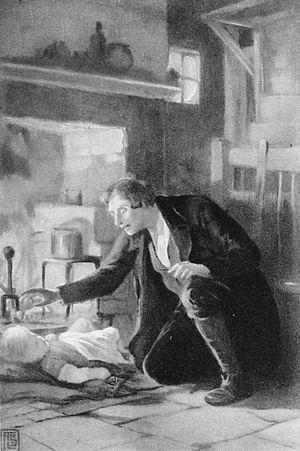
Silas Marner est le troisième roman de l'écrivain anglais George Eliot, publié en 1861. L'auteur y expose l'histoire d'un tisserand dans l'Angleterre du début du XIXᵉ siècle. C'est un récit empreint de simplicité et de réalisme, qui aborde notamment les thèmes de la religion, de l'industrialisation et de la vie au sein d'une communauté rurale des Midlands.